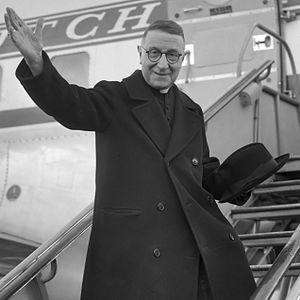
Paolo Giobbe est un cardinal italien de l'Église catholique du XXᵉ siècle, nommé par le pape Jean XXIII.